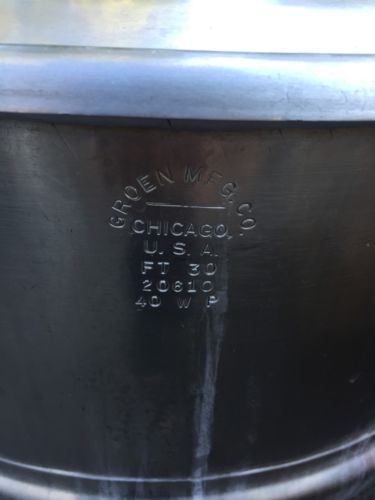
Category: kettle